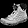
Label: Ankle boot